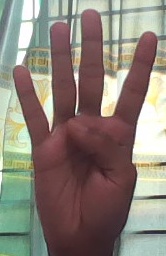
ASL sign: 4